Victor McLaglen

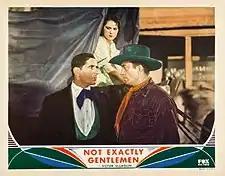
Fay Wray, Robert Warwick (left), and McLaglen in "Not Exactly Gentlemen", also known as "Three Rogues" (1931)

In 1935, McLaglen spent a reported $40,000 (equal to $ today) to build his own stadium near Riverside Drive and Hyperion Avenue, near Griffith Park and the Atwater Village neighborhood of Los Angeles. The stadium was used for football and many other activities. The Los Angeles River flood of 1938 seriously damaged the stadium, and it fell into disuse thereafter. In 1941, he was selected as the grand marshal of the Clovis Rodeo parade in Clovis, California.